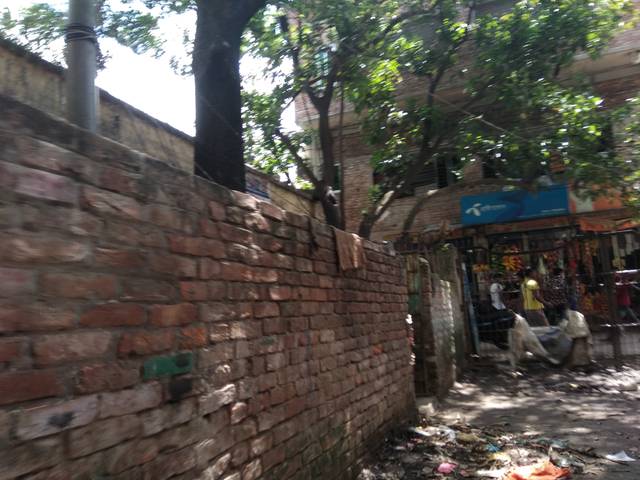
Region: Bangladesh
Coordinates: 23.829, 90.372